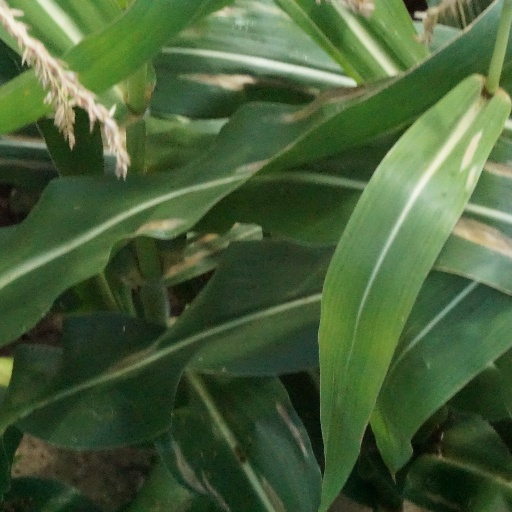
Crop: maize; corn